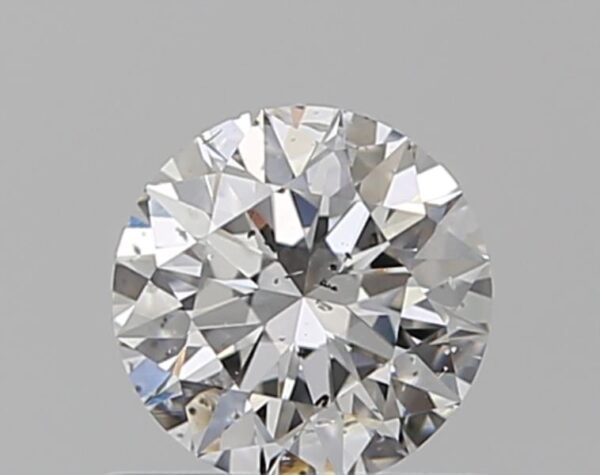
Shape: round
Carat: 0.5
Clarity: SI2
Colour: E
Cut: EX
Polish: EX
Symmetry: EX
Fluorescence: M
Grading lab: GIA
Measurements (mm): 5.08 x 5.11 x 3.17